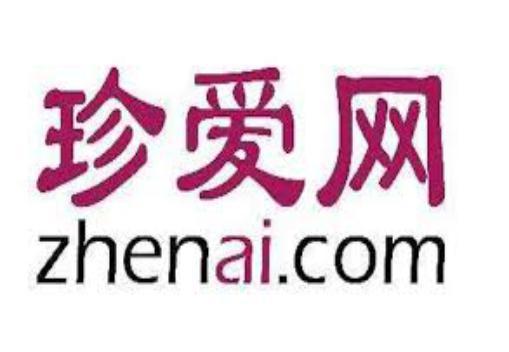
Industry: Leisure